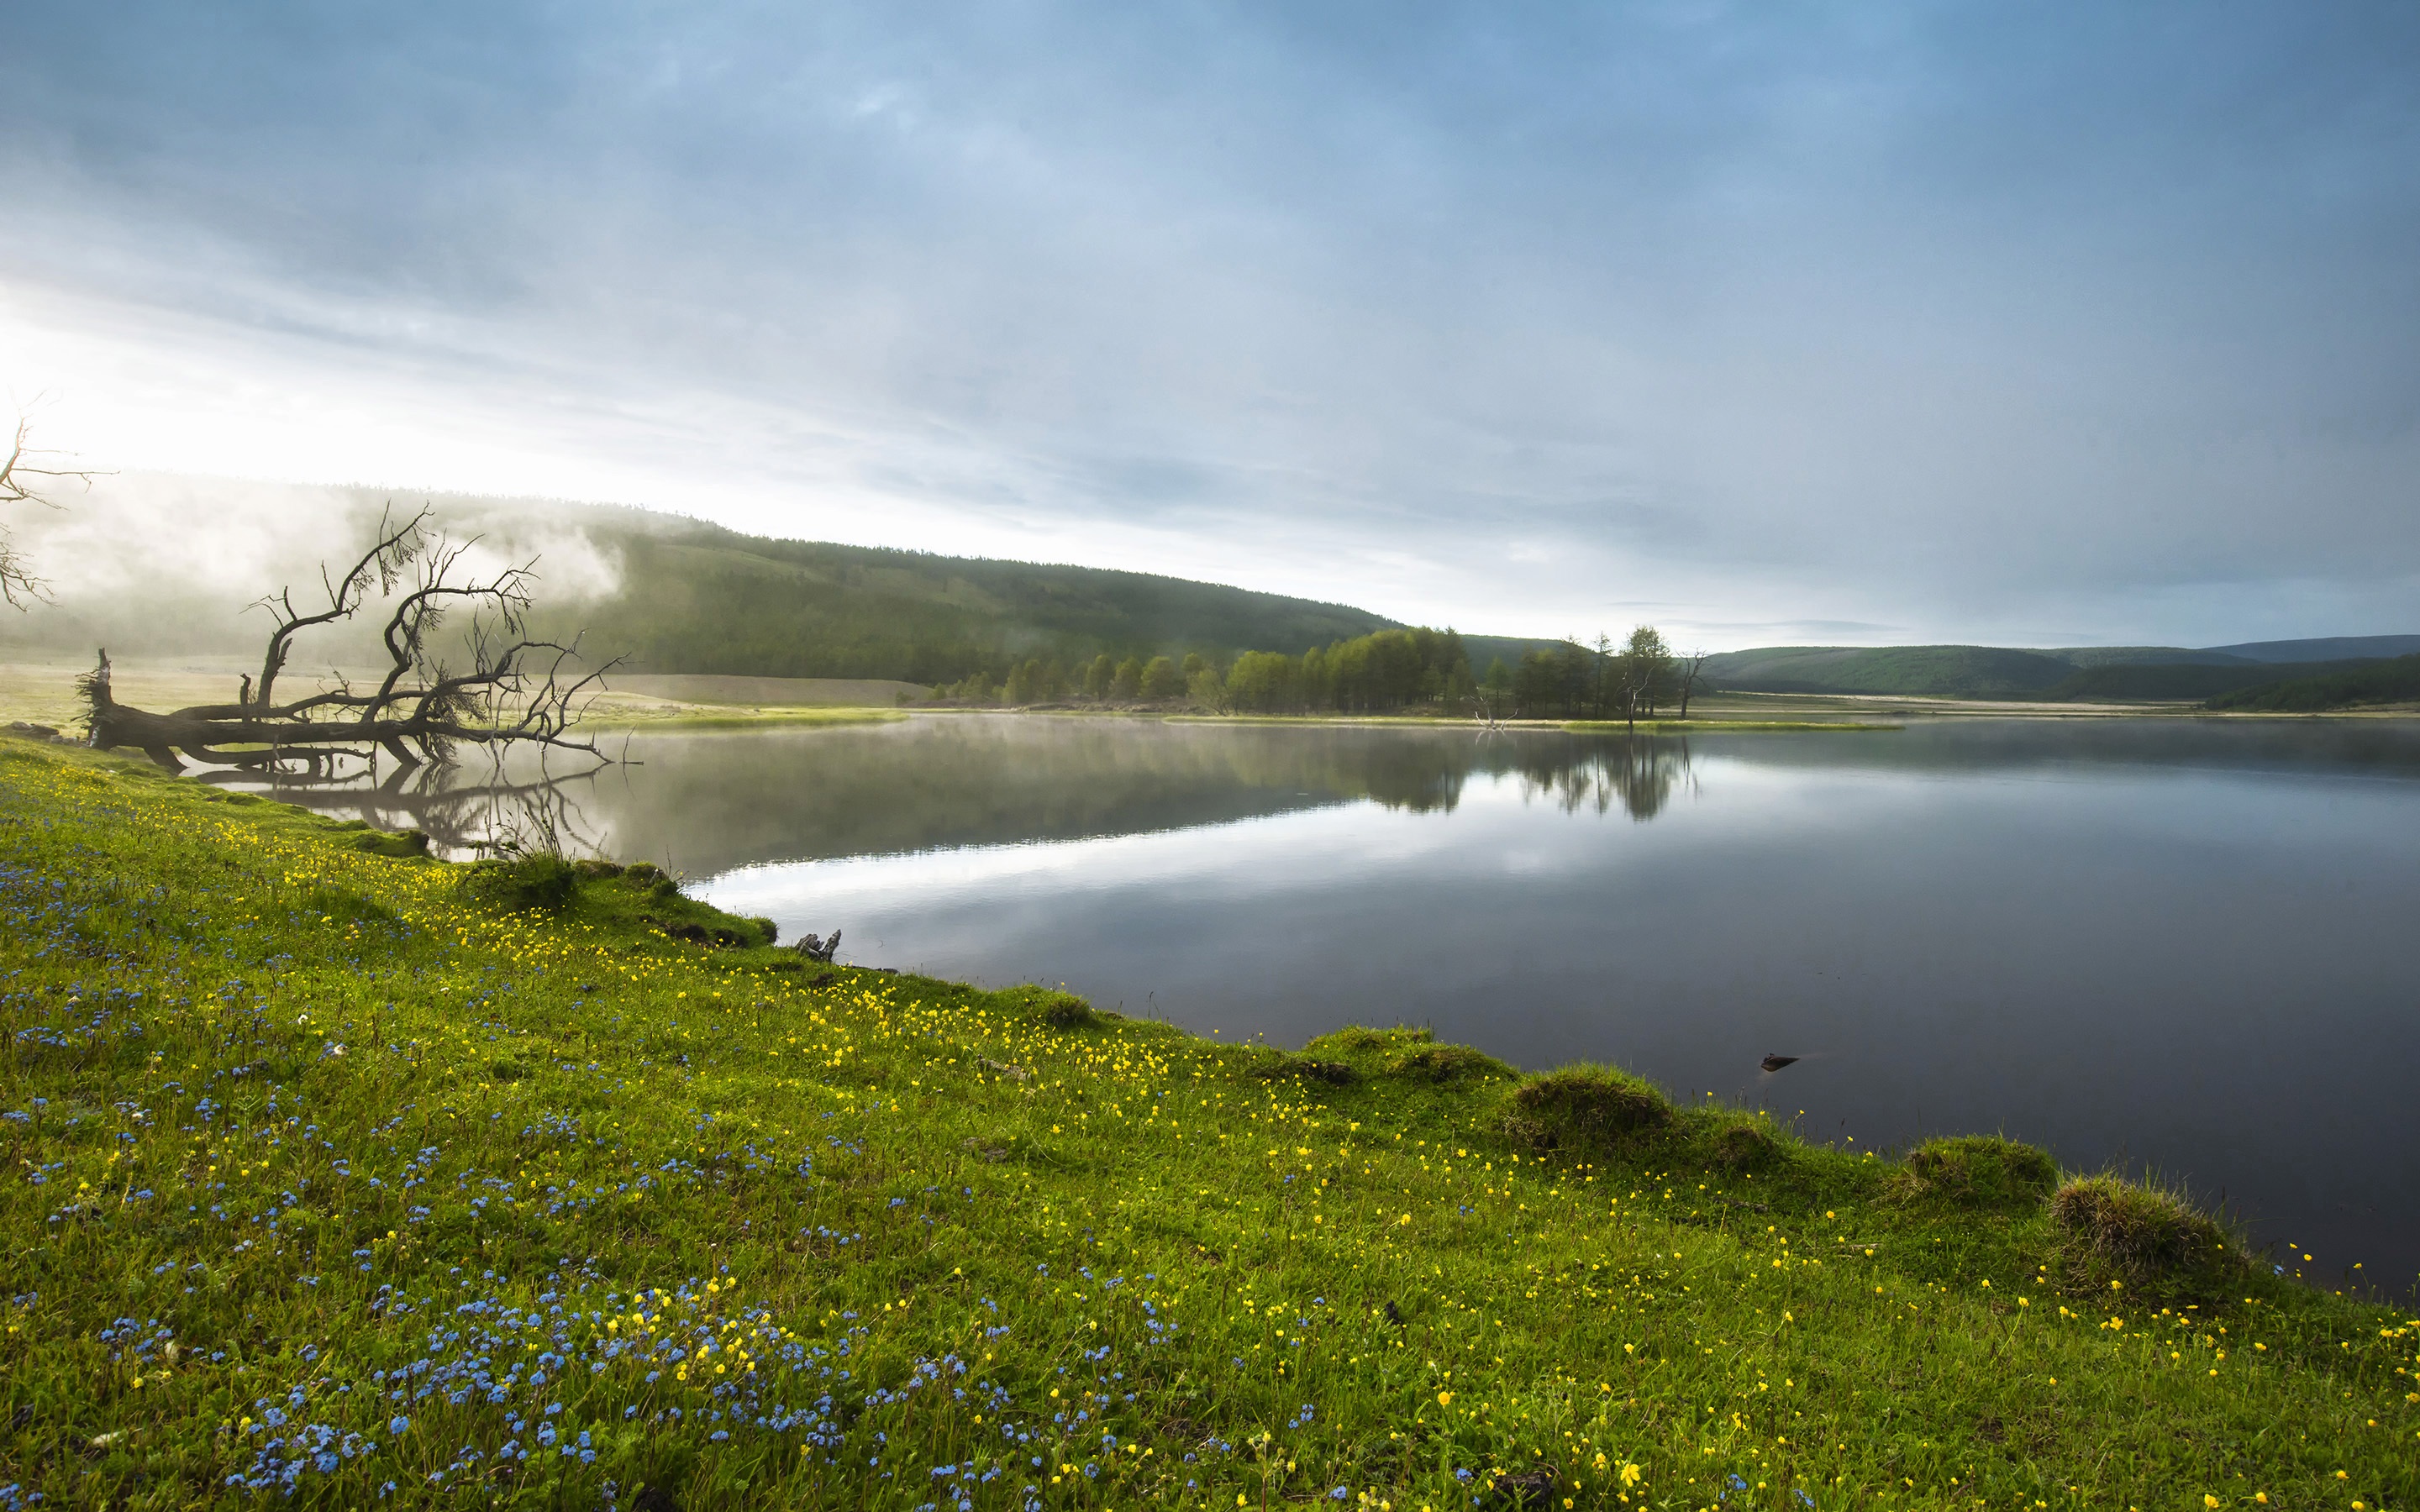
landscape, sea, tree, water, nature, grass, horizon, marsh, wilderness, mountain, cloud, mist, meadow, sunlight, morning, hill, shore, lake, river, spring, reflection, reservoir, lakeside, body of water, flowers, grassland, wetland, habitat, loch, mongolia, rural area, morning haze, natural environment, geographical feature, atmospheric phenomenon, khuvsgul region